Jesse M. Furman

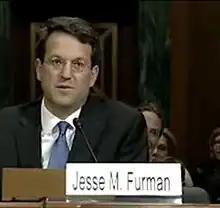

Jesse Matthew Furman (born 1972) is a United States district judge of the United States District Court for the Southern District of New York.